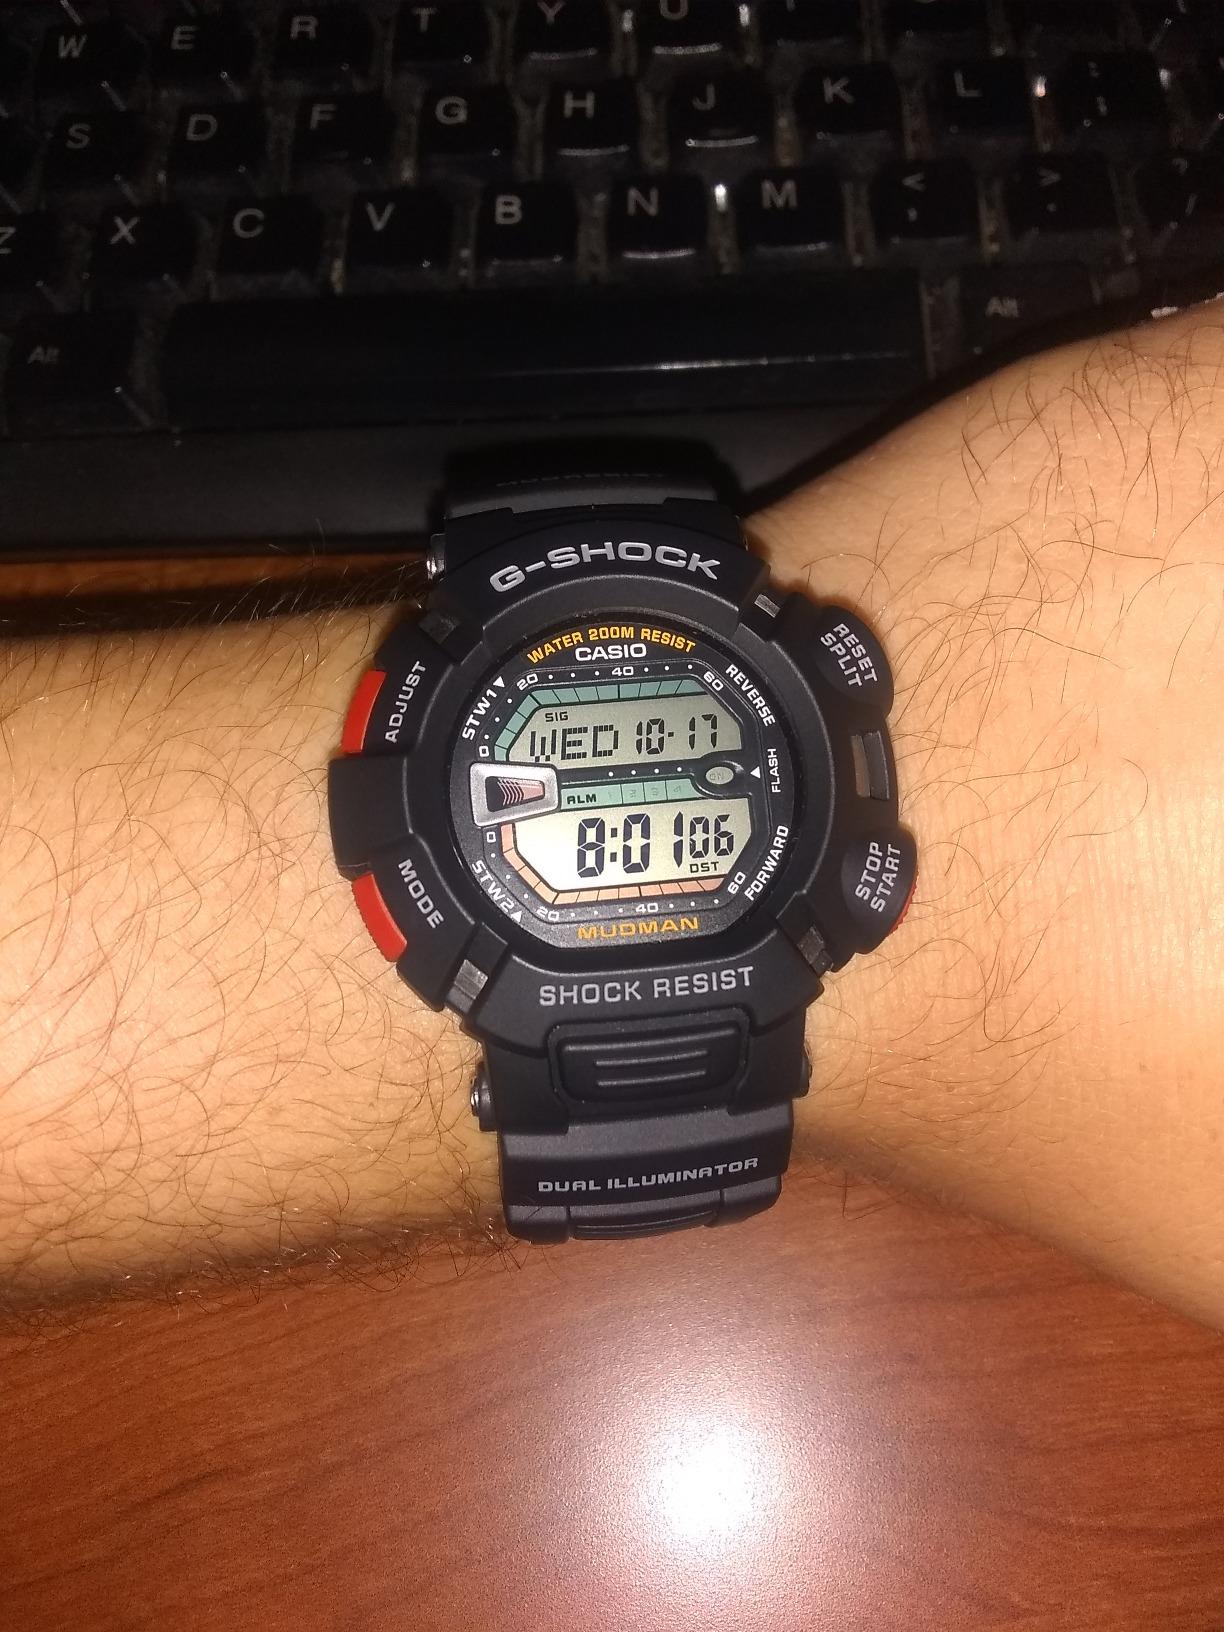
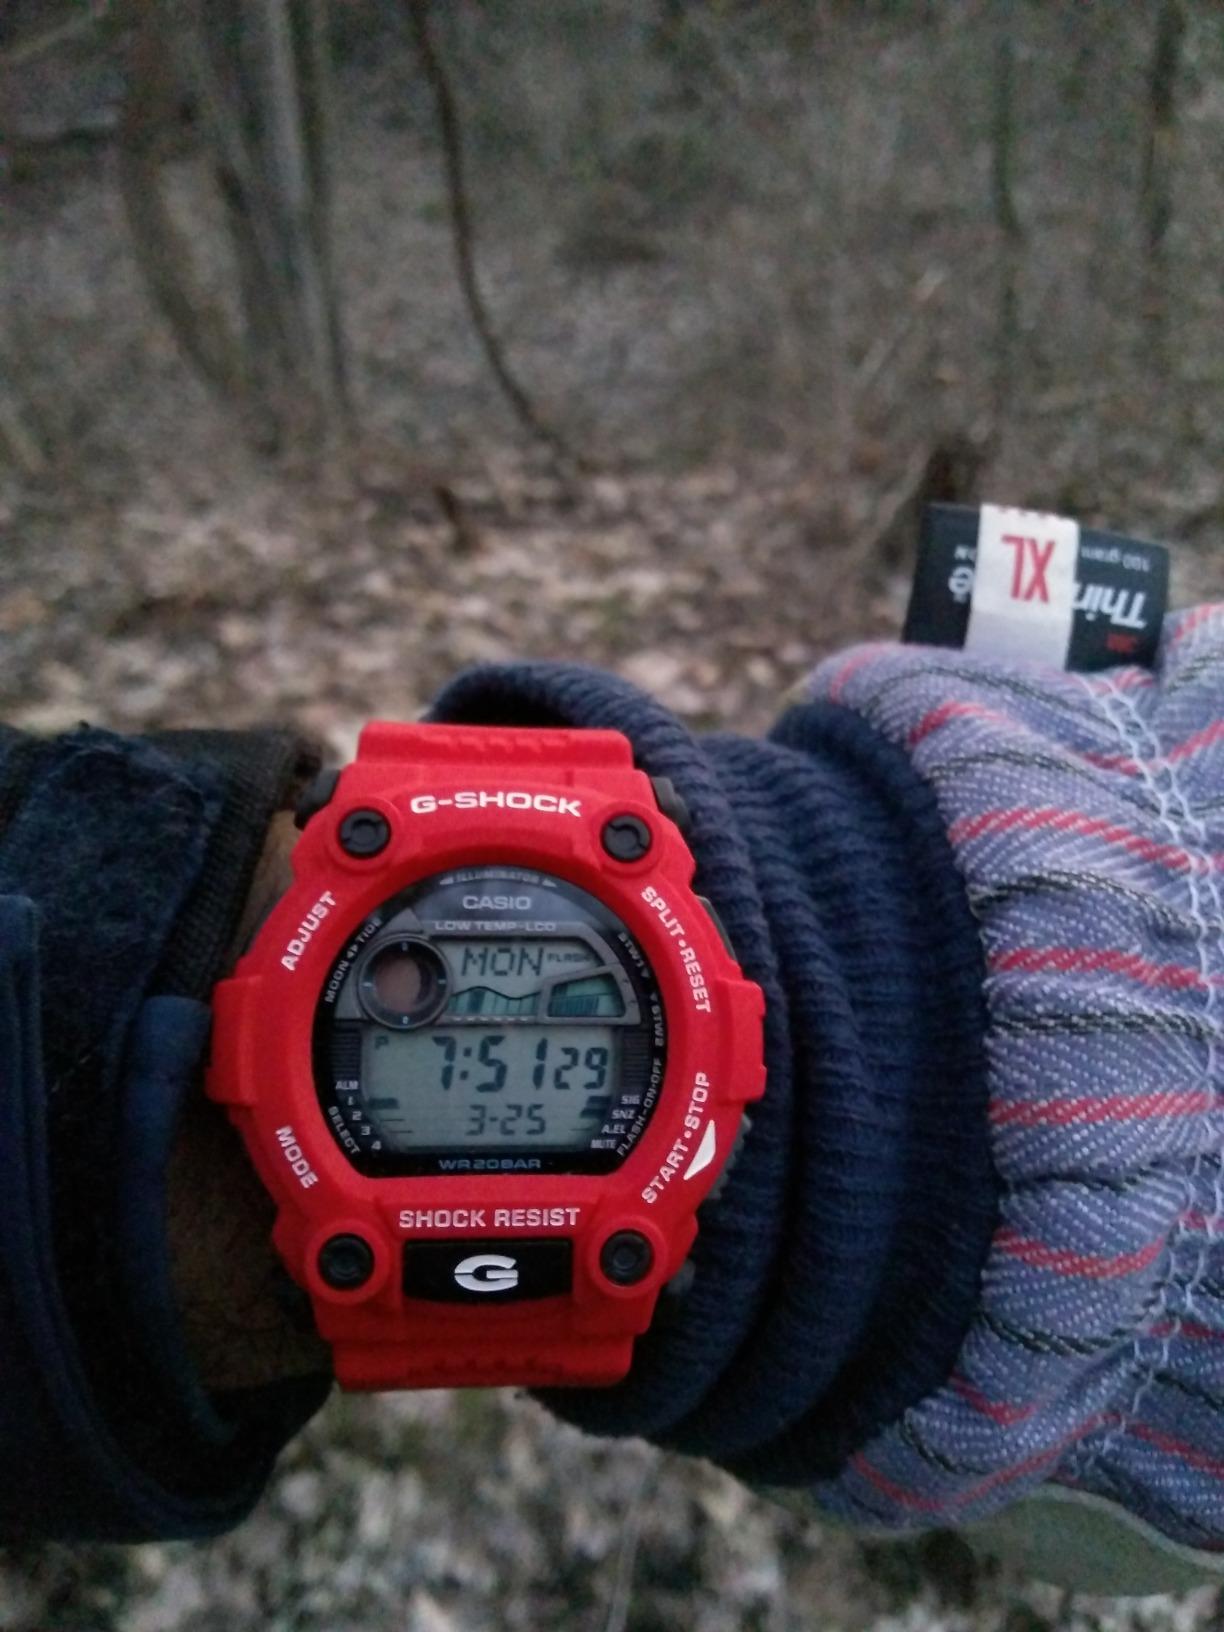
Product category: accessories_watch
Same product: no